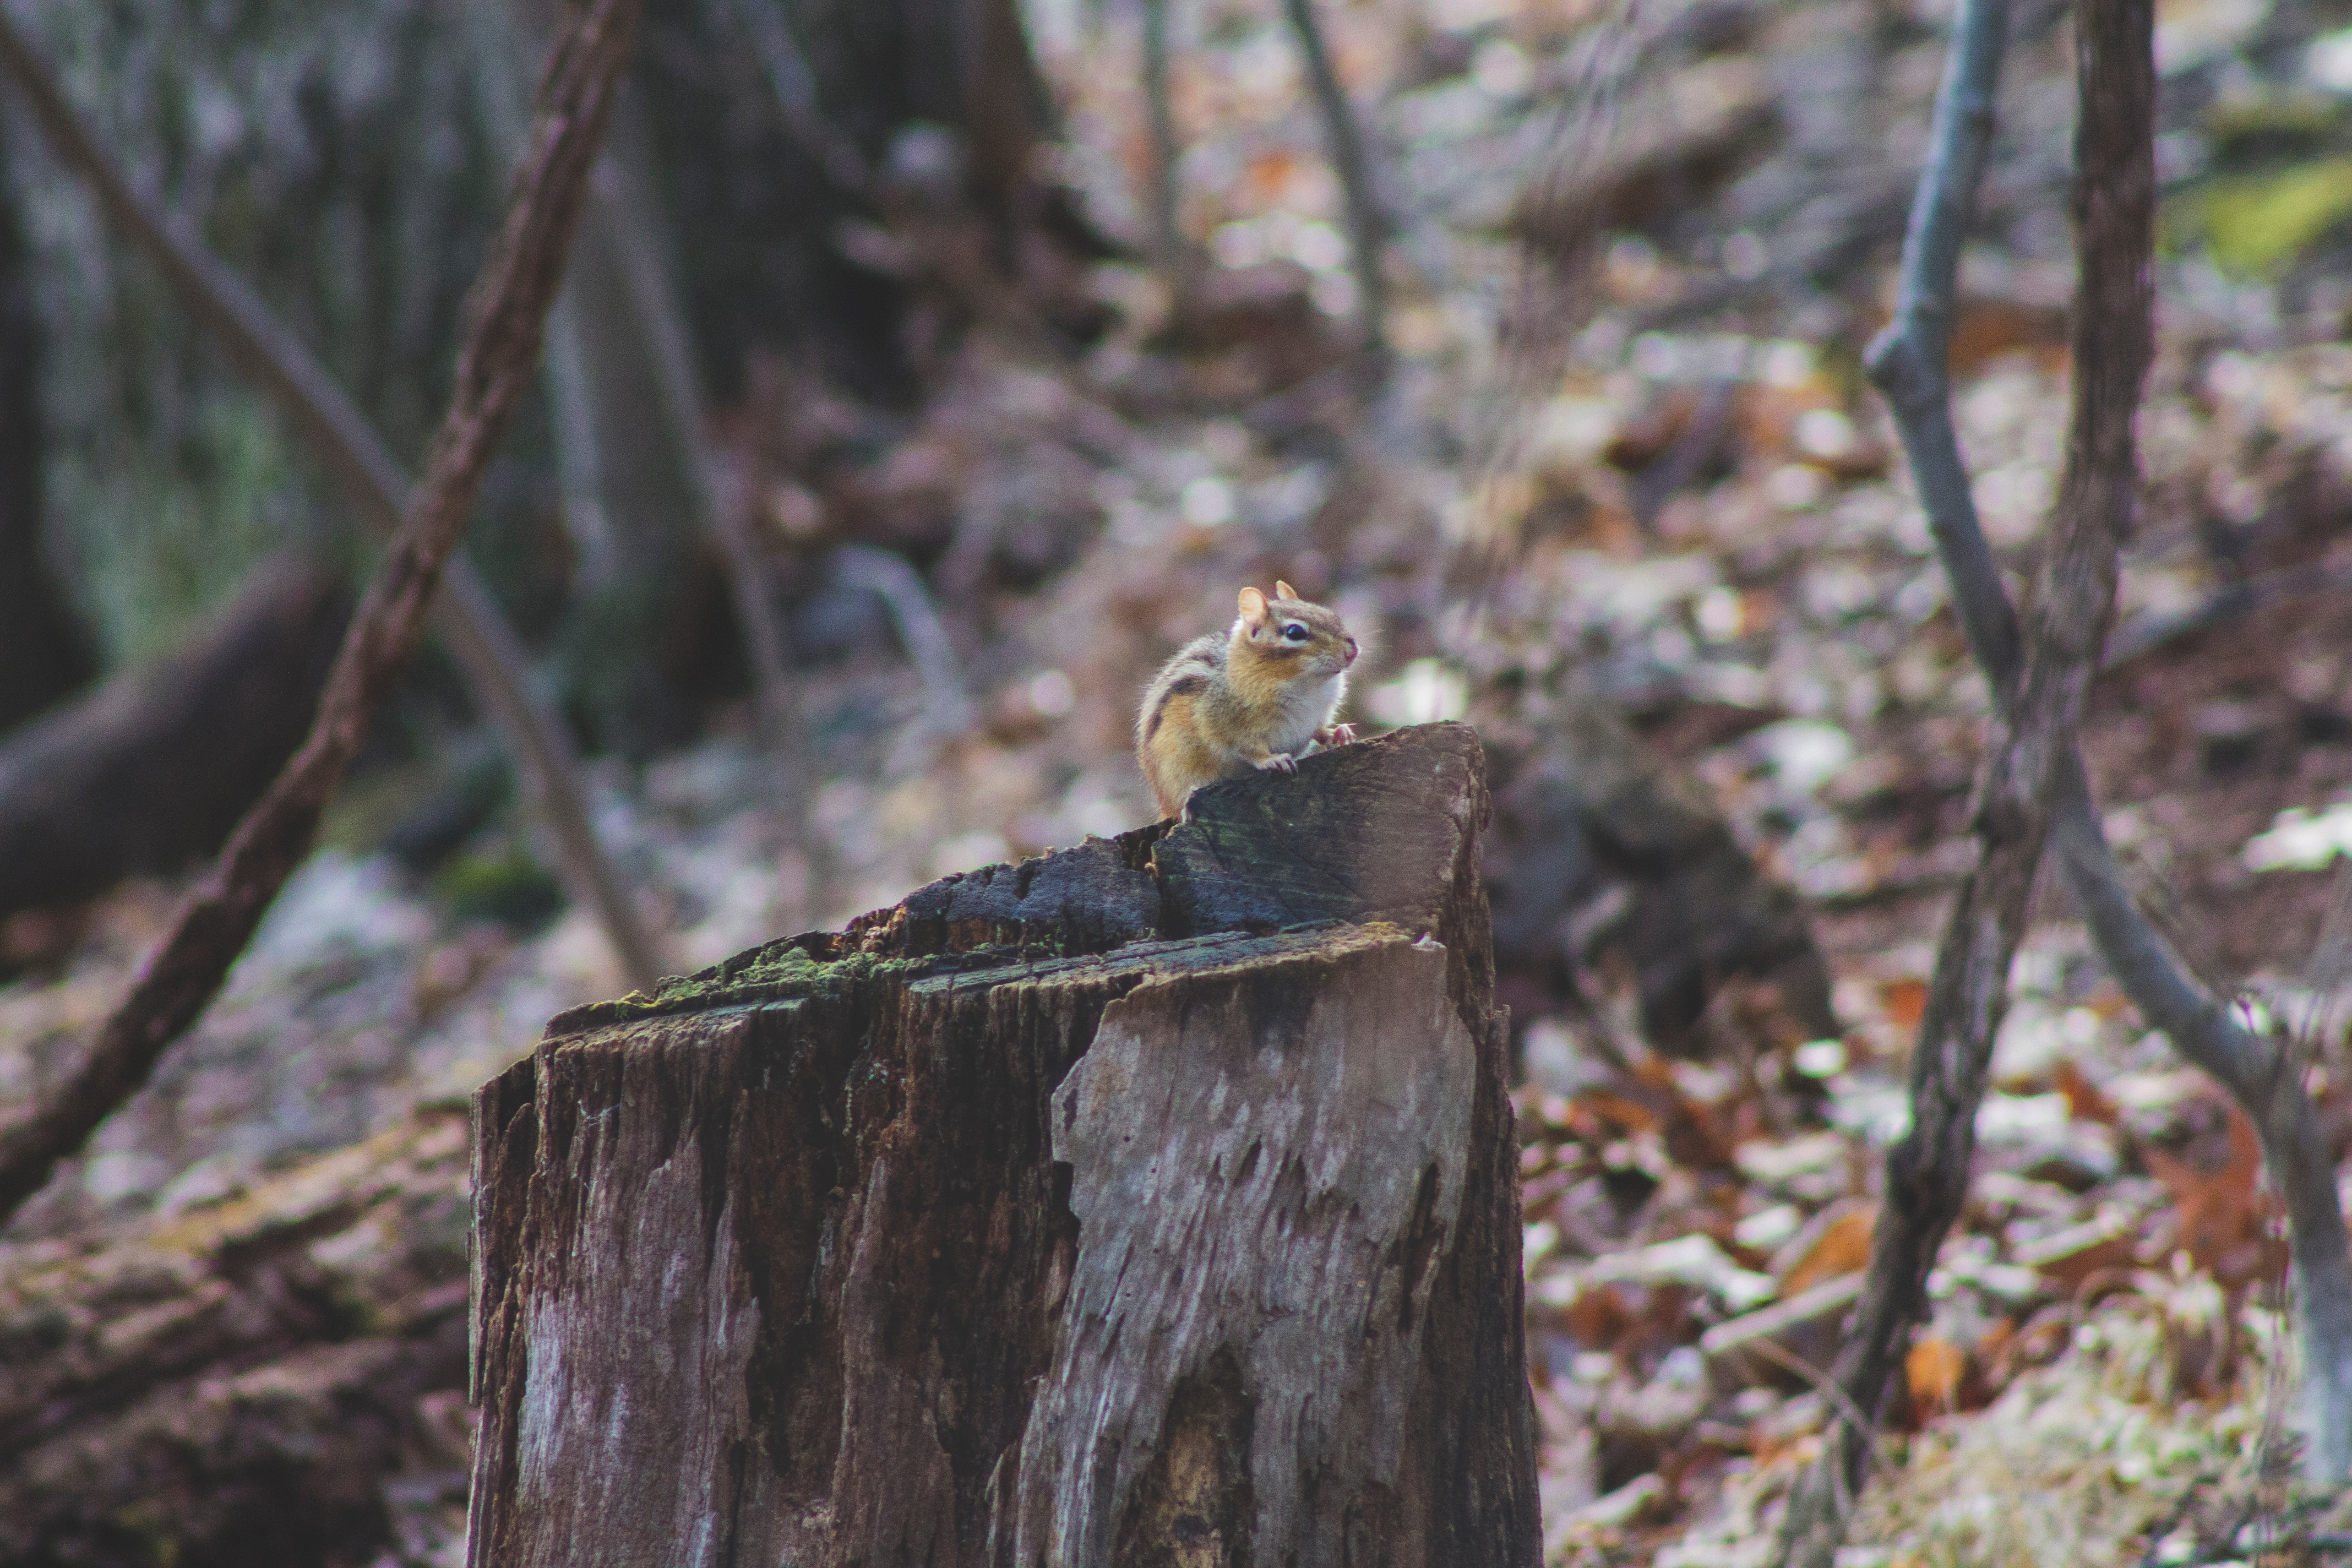
nature, forest, branch, bird, wildlife, fauna, bird of prey, vertebrate, habitat, old world flycatcher, perching bird